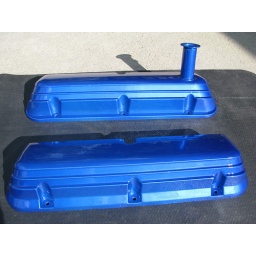
PBTP Hot candy blue over mirror silver sparkle